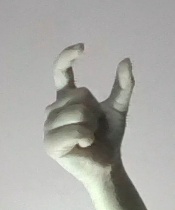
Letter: nun